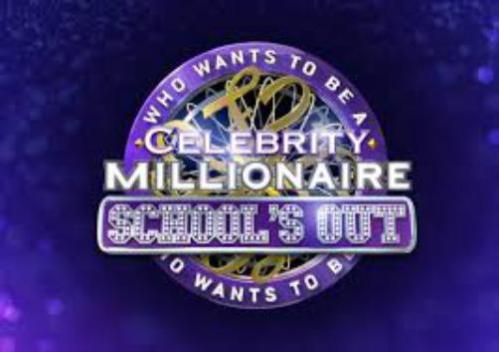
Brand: millonario
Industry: Others